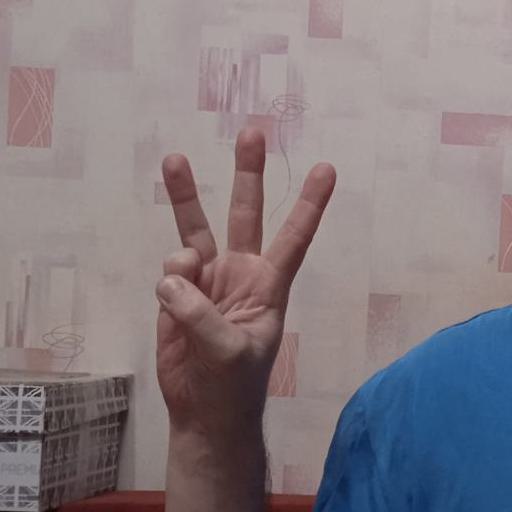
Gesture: three